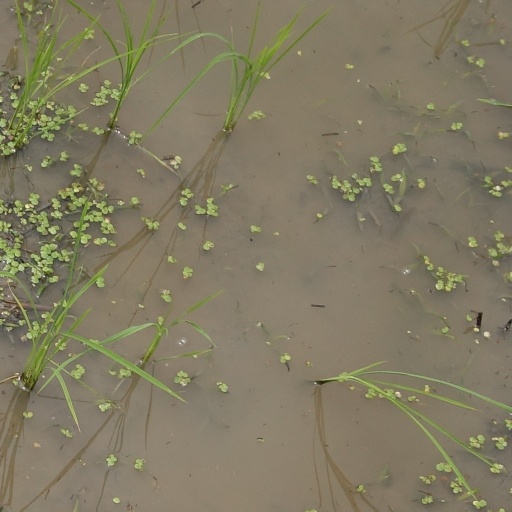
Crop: rice